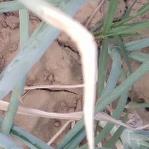
Crop: Onion
Condition: fusarium-d